4-Aminopyridine

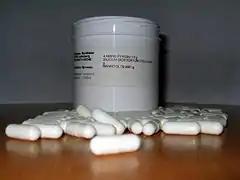
4-Aminopyridine

4-Aminopyridine (4-AP) is an organic compound with the chemical formula . It is one of the three isomeric aminopyridines. It is used as a research tool in characterizing subtypes of the potassium channel. It has also been used as a drug, to manage some of the symptoms of multiple sclerosis, and is indicated for symptomatic improvement of walking in adults with several variations of the disease. It was undergoing Phase III clinical trials , and the U.S. Food and Drug Administration (FDA) approved the compound on January 22, 2010. Fampridine is also marketed as Ampyra (pronounced "am-PEER-ah", according to the maker's website) in the United States by Acorda Therapeutics and as Fampyra in the European Union, Canada, and Australia. In Canada, the medication has been approved for use by Health Canada since February 10, 2012.